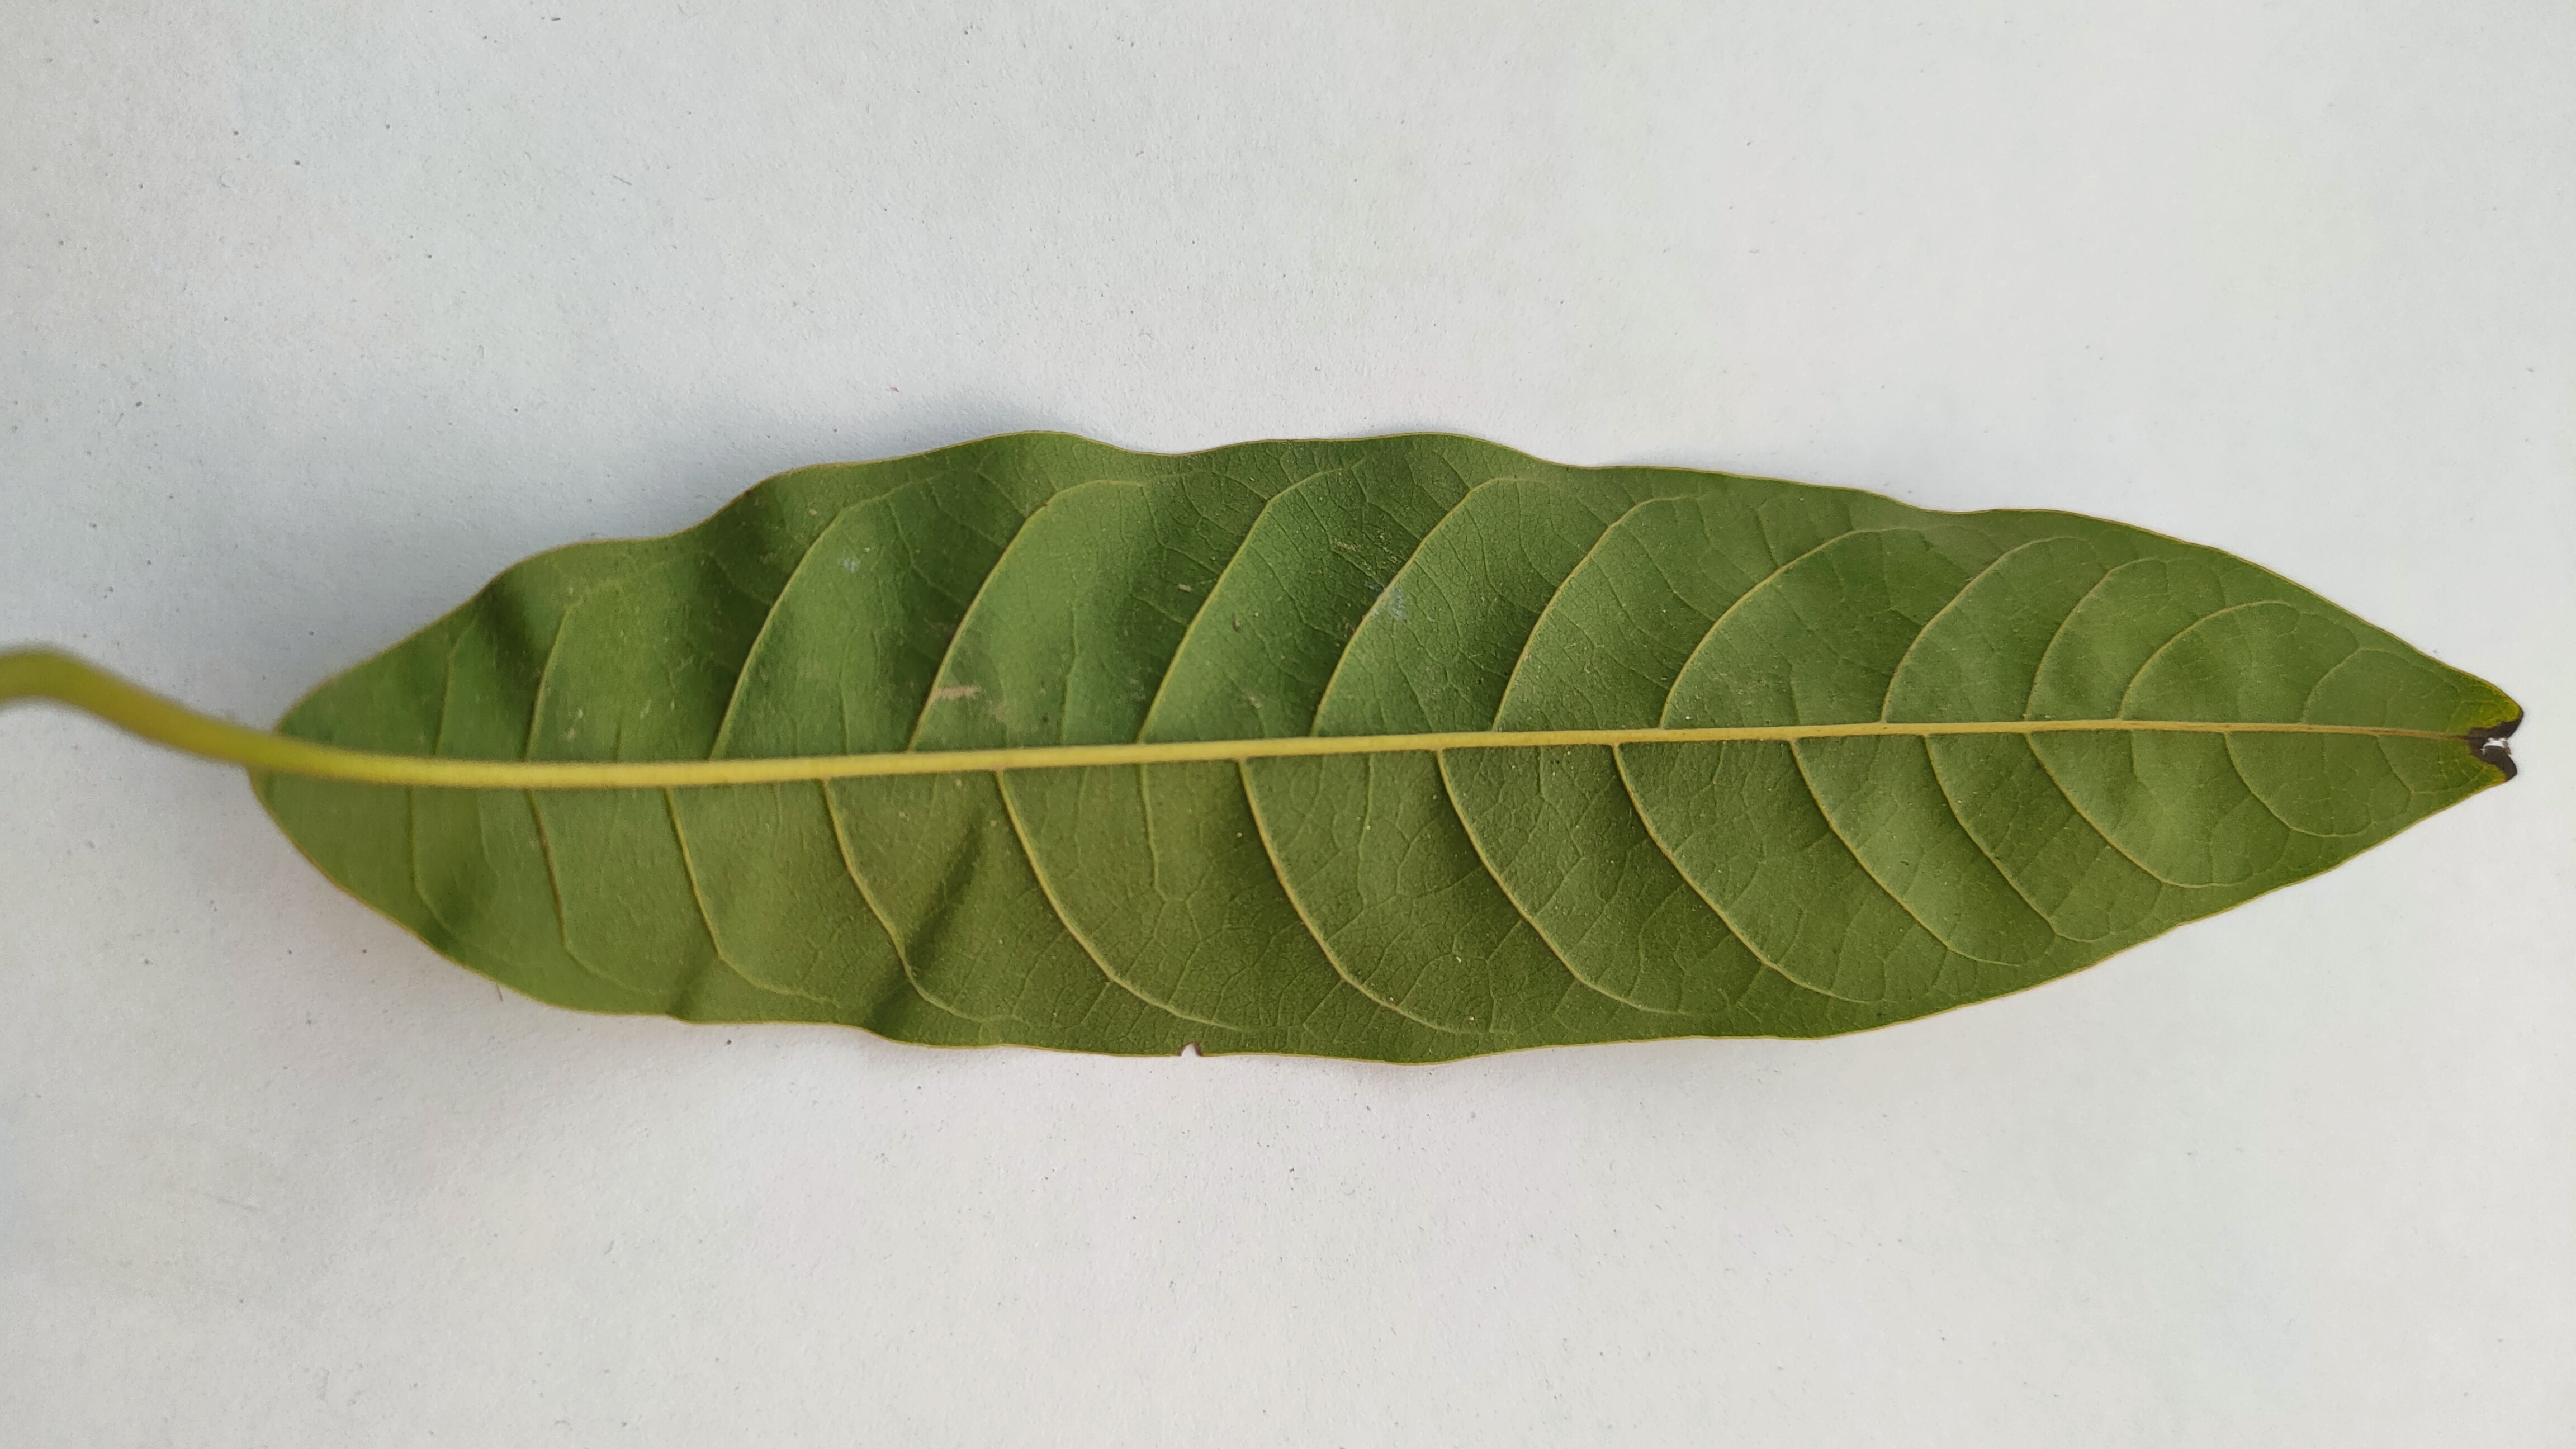
Leaf variety: Custard Apple